Aífe

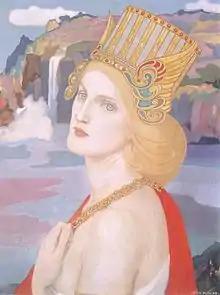
Painting of Aoife by John Duncan

' (Old Irish), spelled ' in Modern Irish and Scots Gaelic, is a character from the Ulster Cycle of Irish mythology. She appears in the sagas "Tochmarc Emire" ("the wooing of Emer") and "Aided Óenfhir Aífe" ("the death of Aífe's only son"). In "Tochmarc Emire" she lives east of a land called "Alpi", usually understood to mean Alba (Scotland), where she is at war with a rival woman warrior, Scáthach. In "Aided Óenfhir Aífe" she lives in Letha (the Armorican peninsula), and is Scáthach's sister as well as rival – they are both daughters of Árd-Greimne of Lethra.